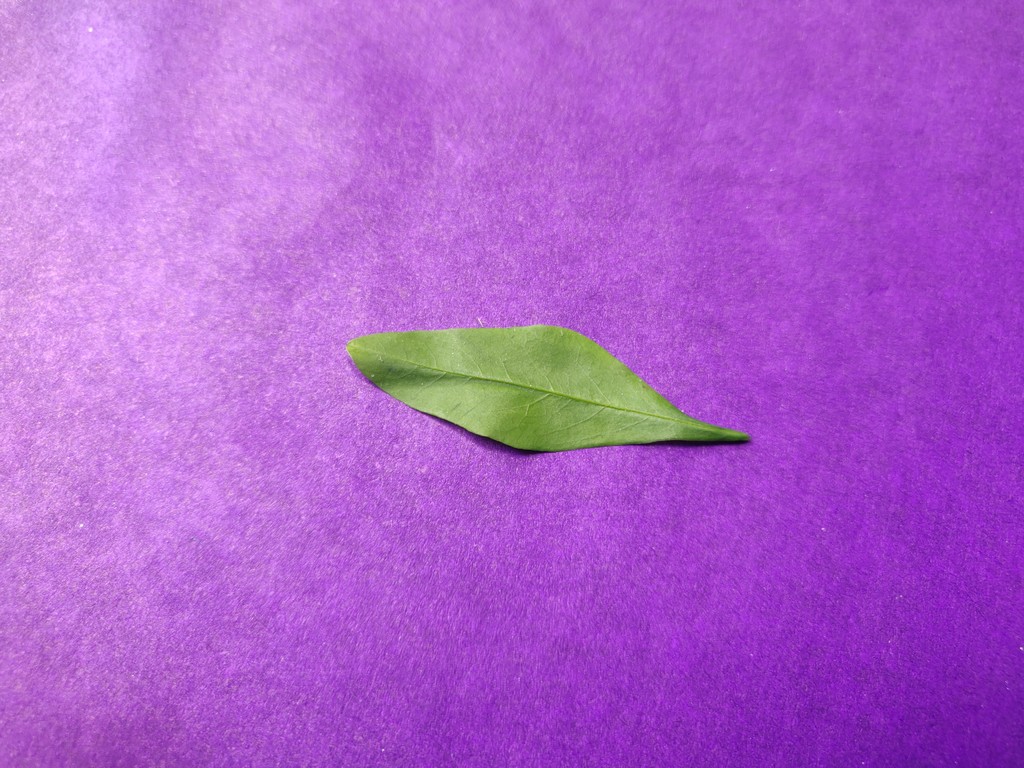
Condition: Healthy
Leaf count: single
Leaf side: front